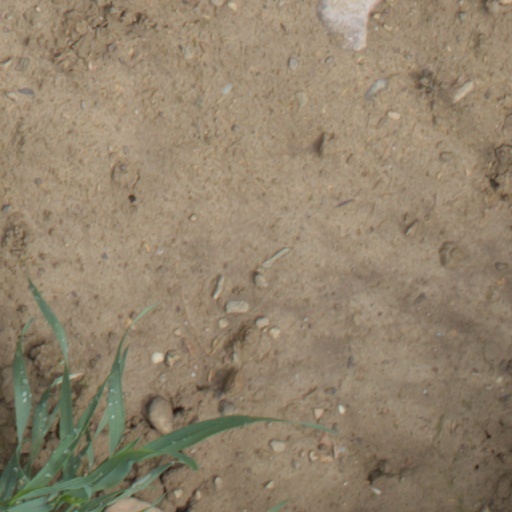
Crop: wheat